Vihāra

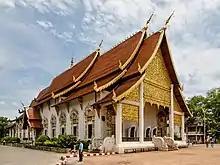
Vihara, locally called "wihan", of Wat Chedi Luang in Northern Thailand

Usually the standard form as described above is followed, but there are some variants. Two vihara halls, Cave 5 at Ellora and Cave 11 at Kanheri, have very low platforms running most of the length of the main hall. These were probably used as some combination of benches or tables for dining, desks for study, and possibly beds. They are often termed "dining-hall" or the "Durbar Hall" at Kanheri, on no good evidence.